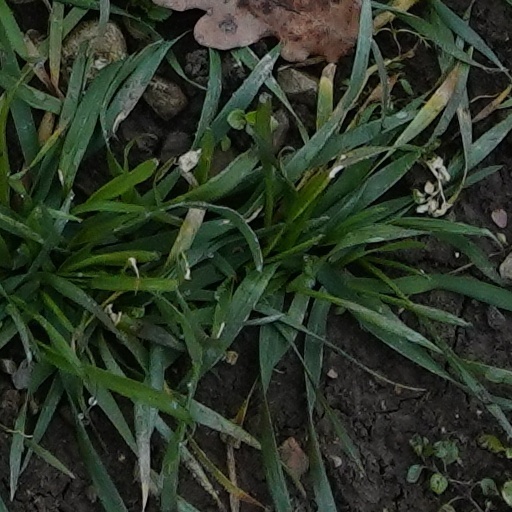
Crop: wheat